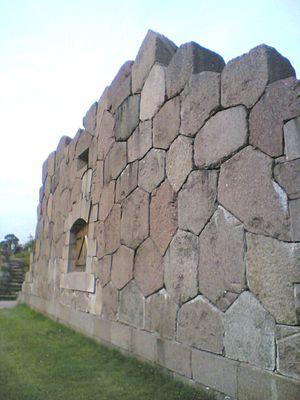
La bataille de Bomarsund désigne une série d'opérations menée conjointement par les Britanniques et les Français contre les défenses russes de Bomarsund sur les îles Åland au cours de l'été 1854. C'est une action secondaire de la guerre de Crimée.